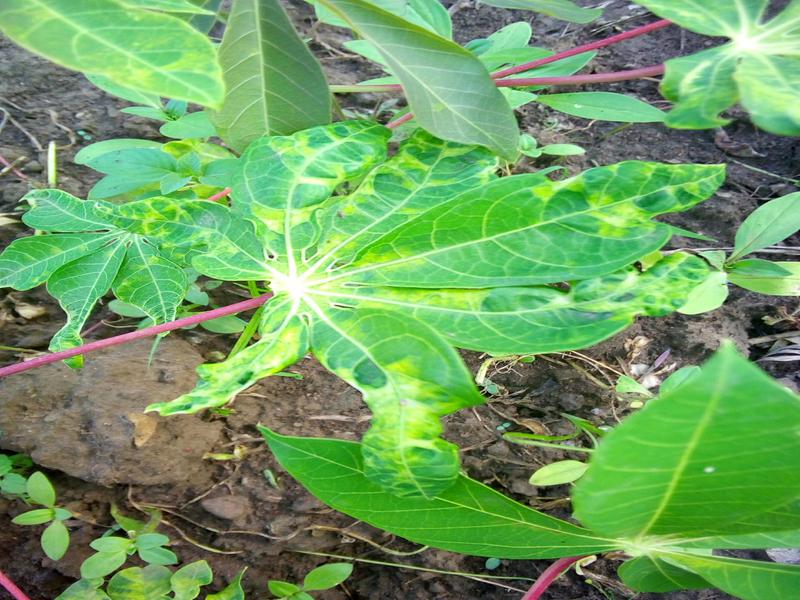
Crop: cassava
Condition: mosaic_disease